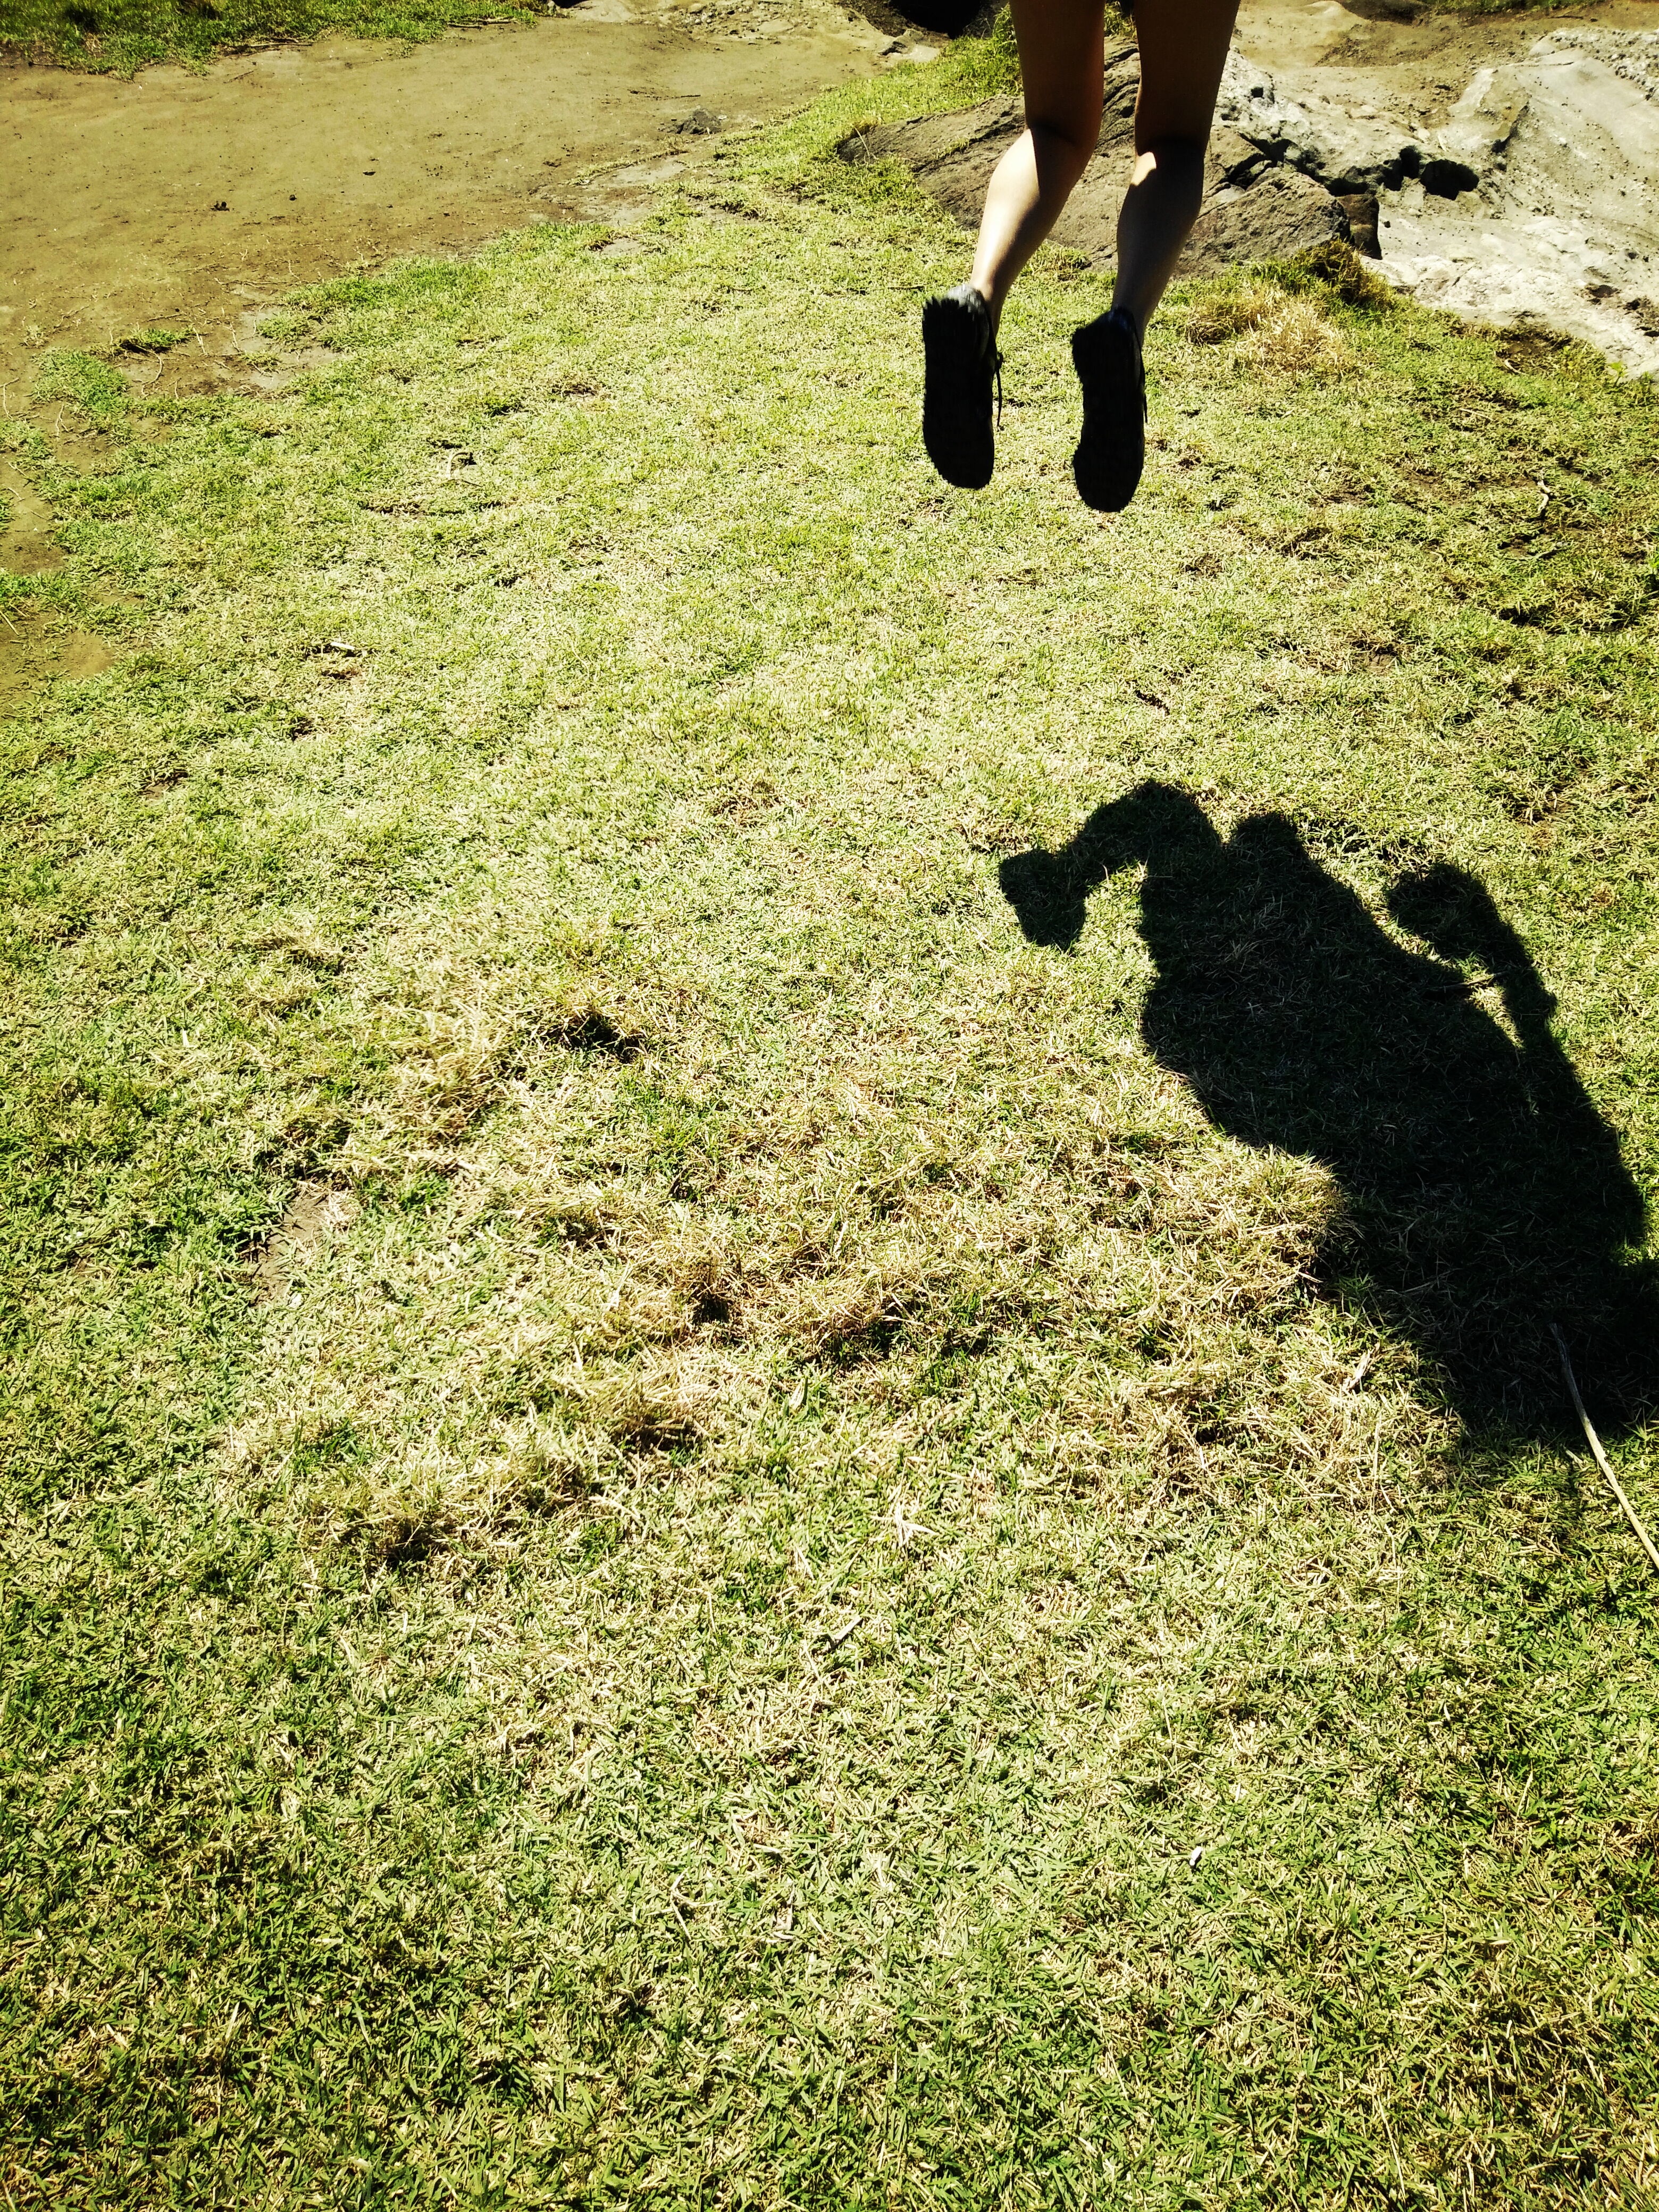
grass, lawn, wildlife, green, soil